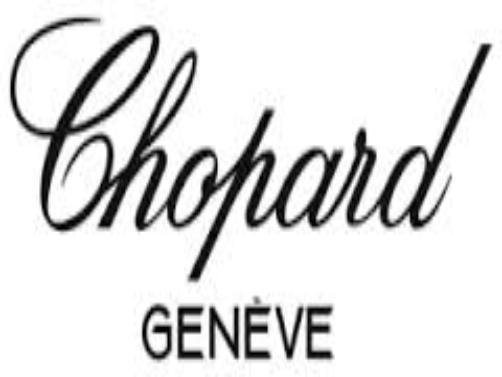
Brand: Chopard
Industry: Clothes